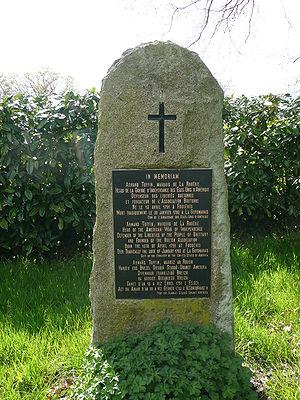
Armand-Charles Tuffin, marquis de La Rouërie, né le 13 avril 1751 à Fougères, mort le 30 janvier 1793 au château de La Guyomarais à Saint-Denoual, est un militaire français, héros de la guerre d’indépendance américaine et l'organisateur de l'Association bretonne.